Henry Stebbing

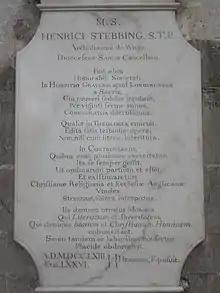
Henry Stebbing Memorial from Salisbury Cathedral

Sacred to the memory of HENRY STEBBING S.T.P, Archdeacon of Wiltshire, Chancellor of the Diocese of SALISBURY.